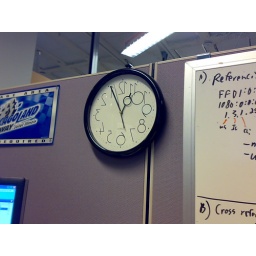
Kurt's inverted clock in the office